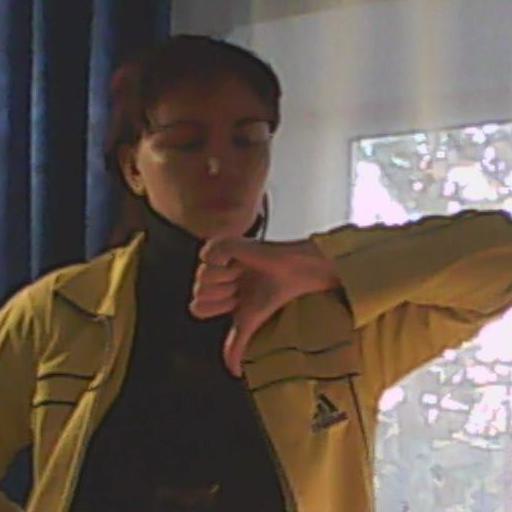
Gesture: dislike